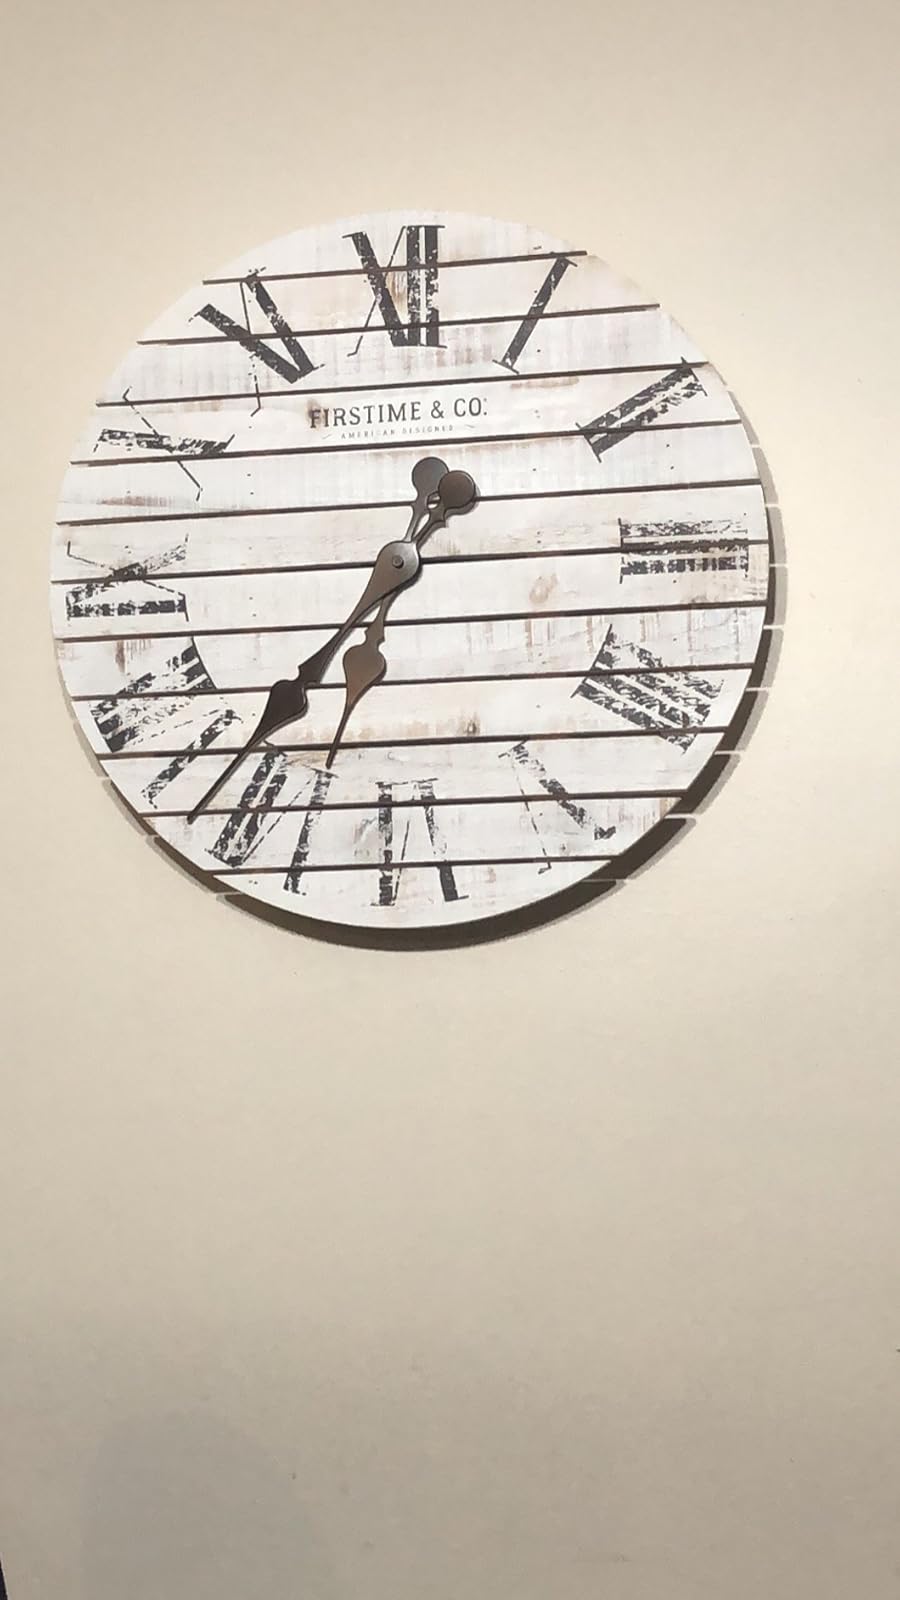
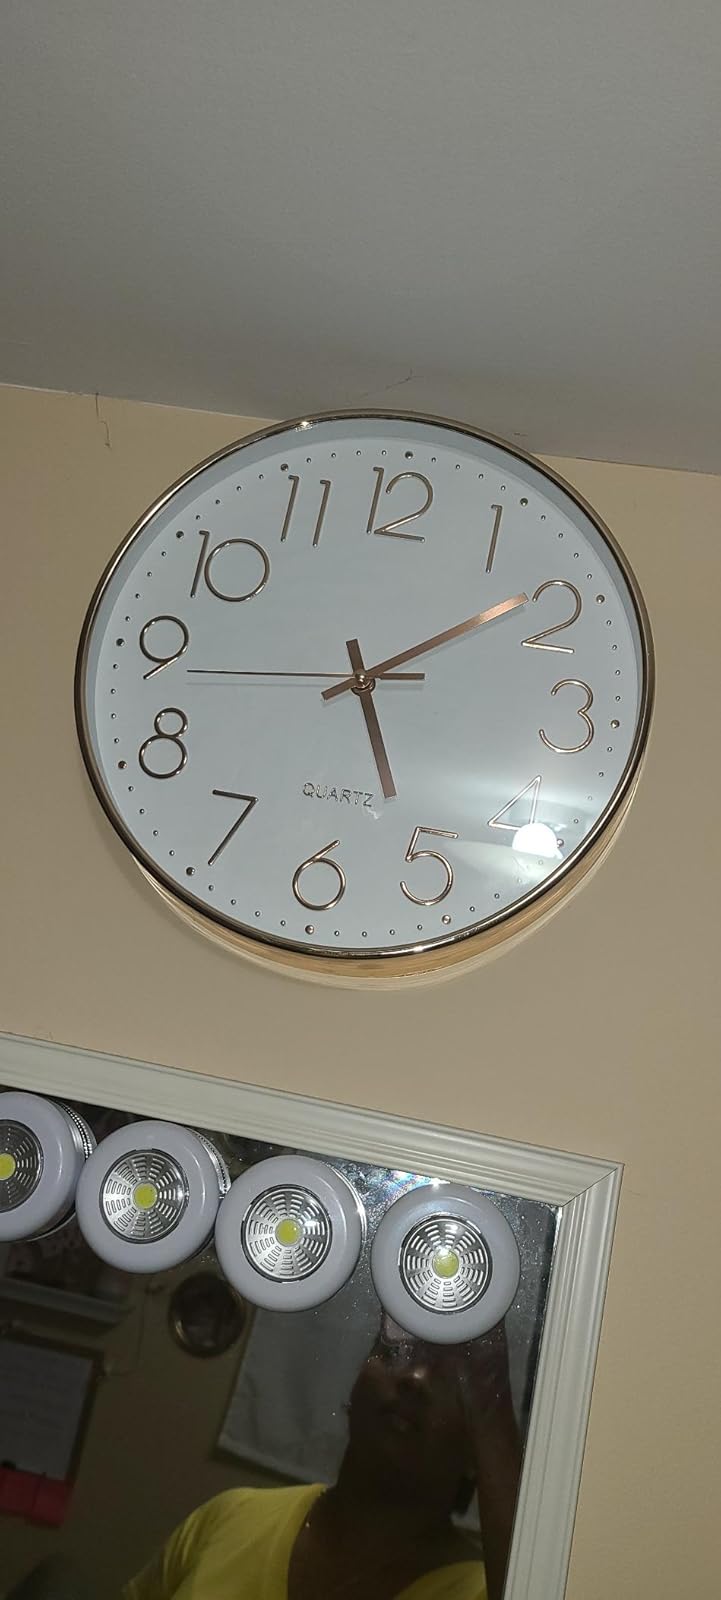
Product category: clock
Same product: no